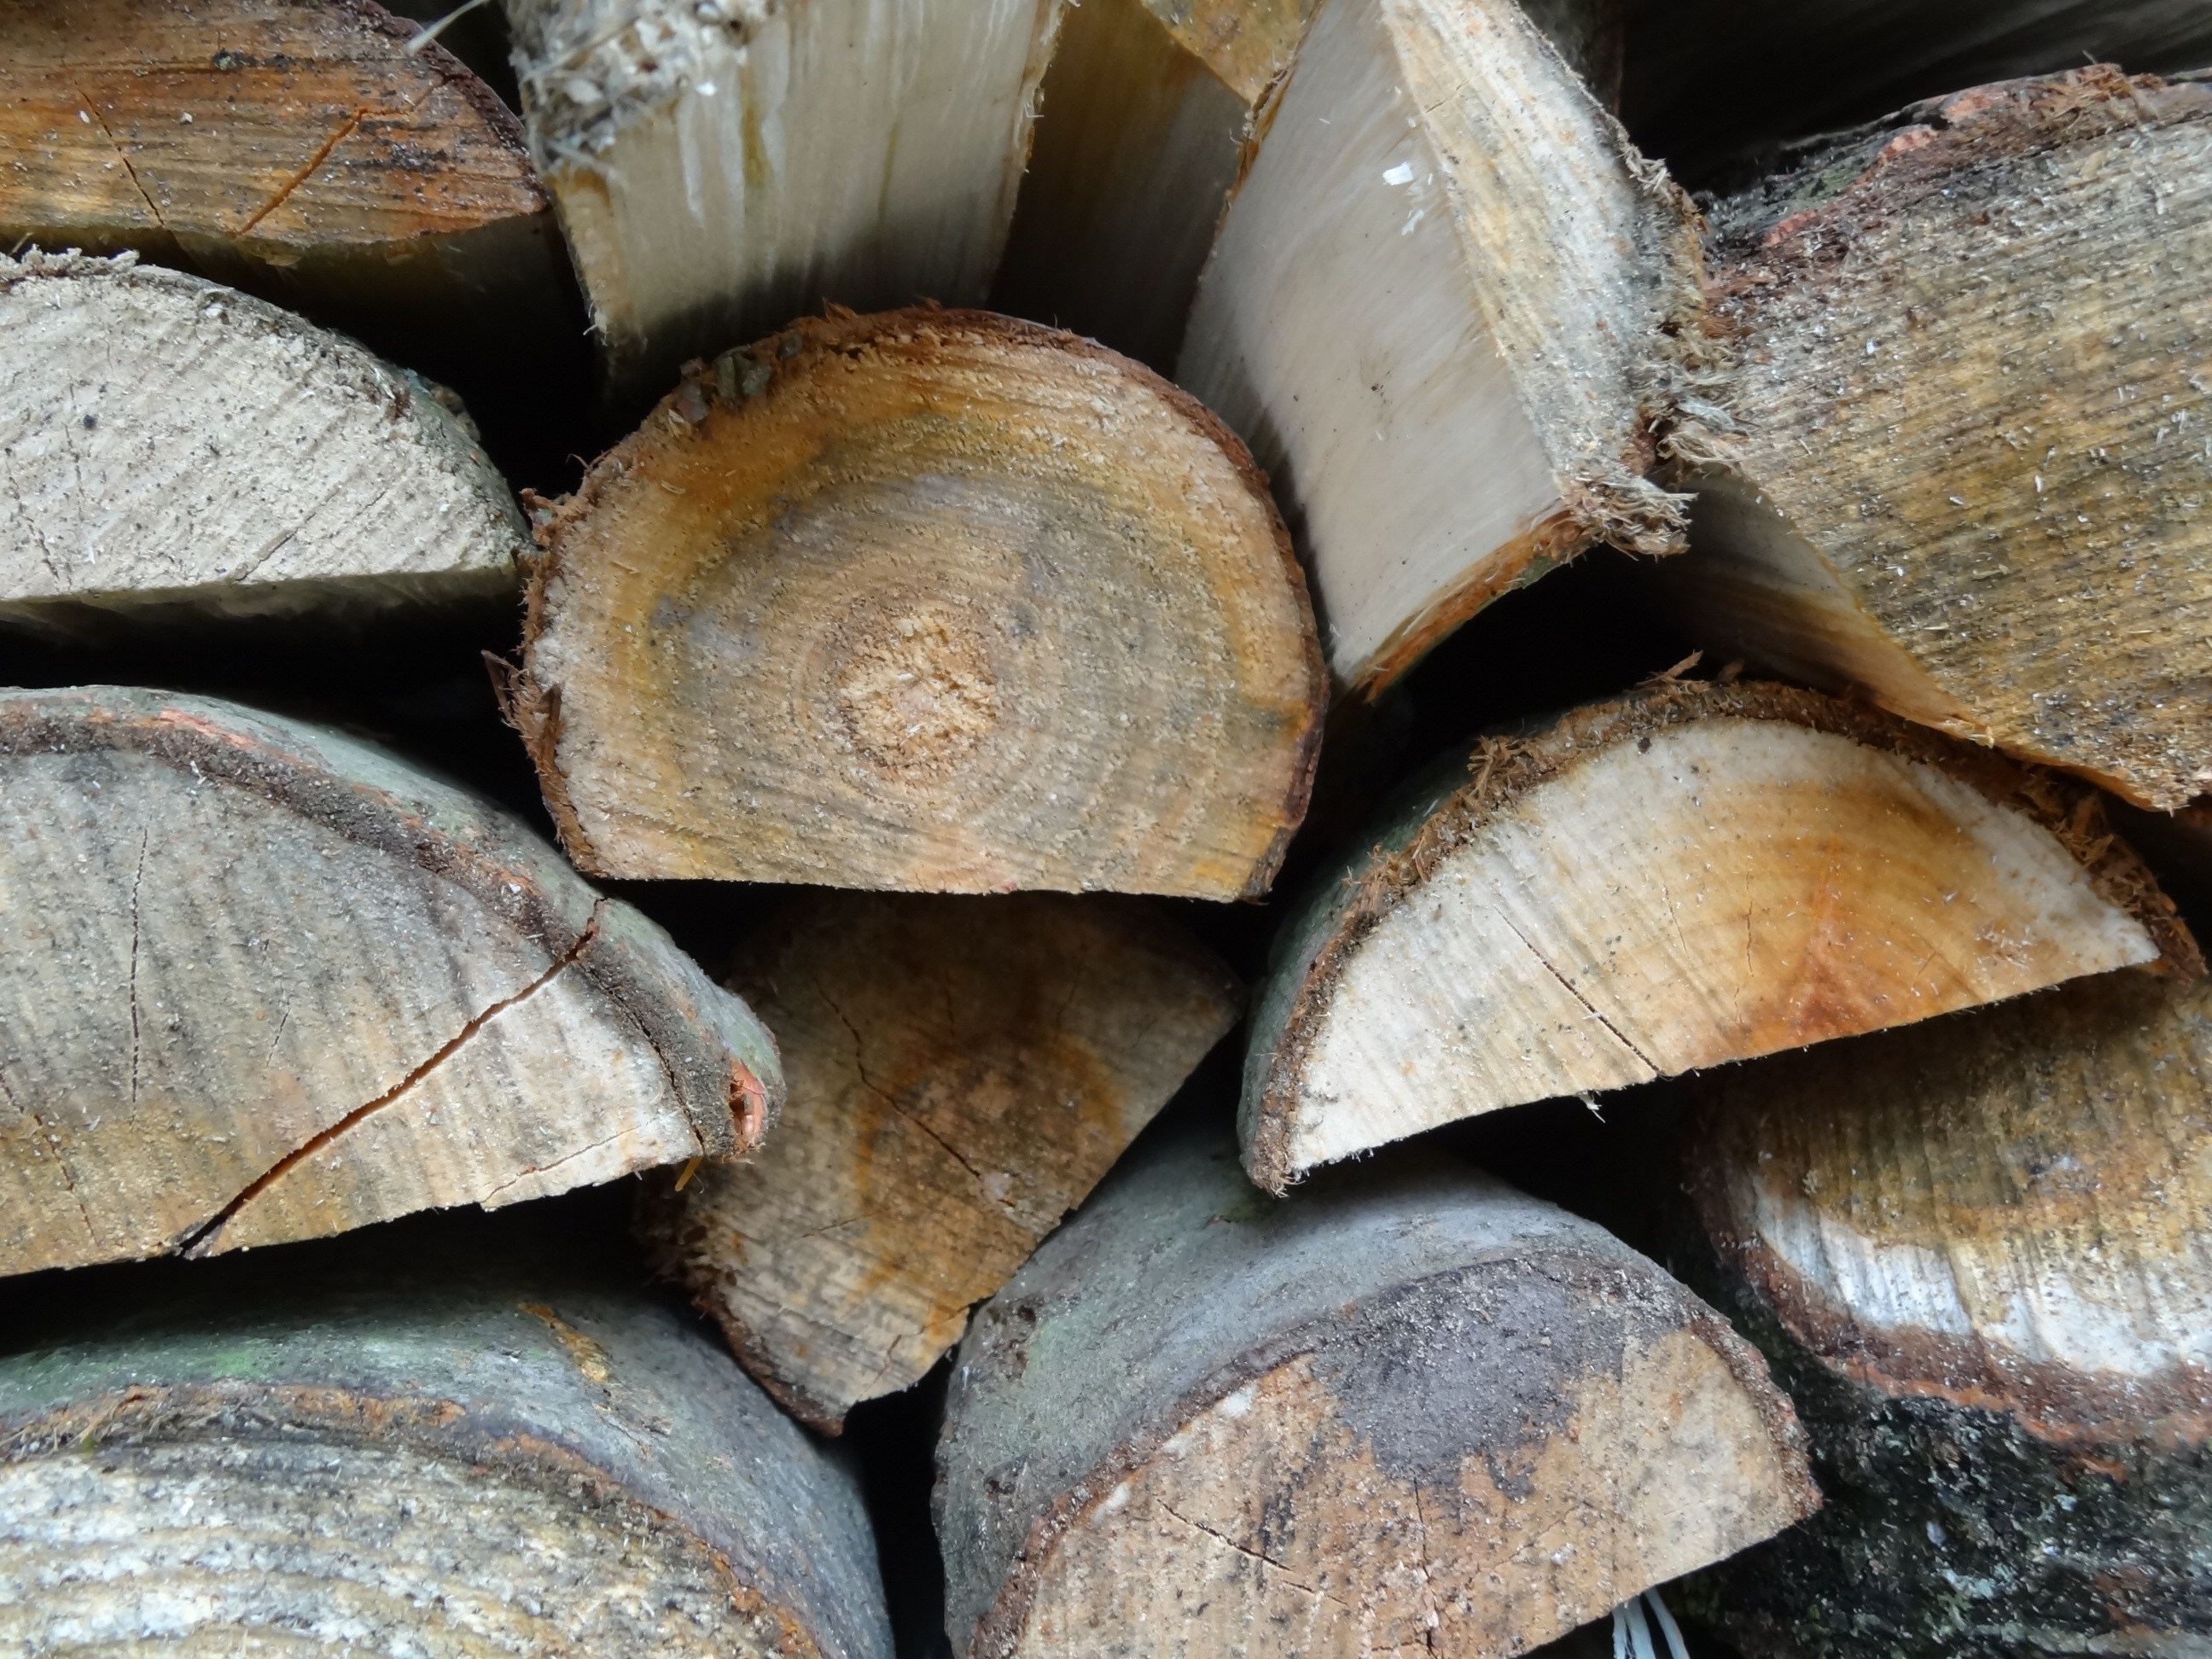
tree, nature, forest, rock, plant, wood, leaf, trunk, produce, autumn, fireplace, firewood, campfire, lumber, heat, close up, coconut, wood fire, macro photography, wood for the fireplace, oyster mushroom, open fire, woody plant, penny bun, pleurotus eryngii, holzschaite